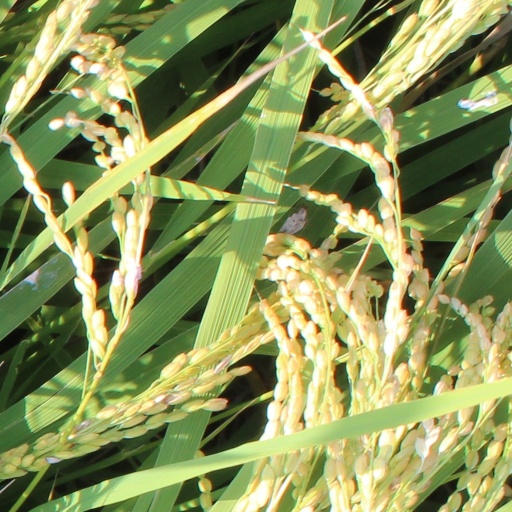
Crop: rice